John C. Moss

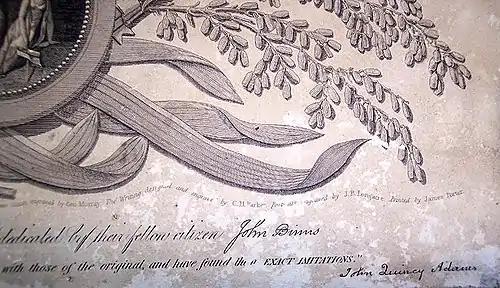
This is detail from the original John Binns DOI showing that Binns signed his name after the dedication. The dedication reads in full: "To the People of the United States this ornamented copy of the Declaration of Independence is respectfully dedicated by their fellow citizen John Binns."

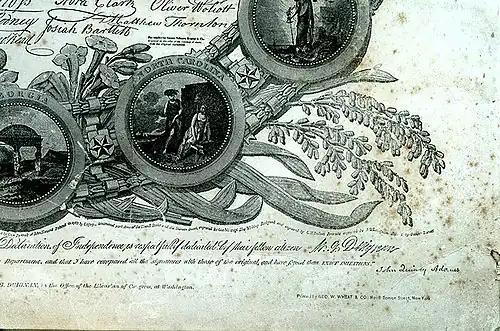
This is detail from the Moss DOI showing that Michael Duignan deleted John Binns' name from the dedication and signed his own name. Then he applied for and was granted a copyright for the document.

Then it is followed material taken from the Binns Declaration and concludes at the end with: "Engraved by Actinic Engraving Co, 113 Liberty Street, New York. Entered according to Act of Congress, in the year 1872, by M.G. Duignan, in the office of the Librarian of Congress, at Washington. Printed by GEO Wheat & Co. 8 Spruce Street, New York.